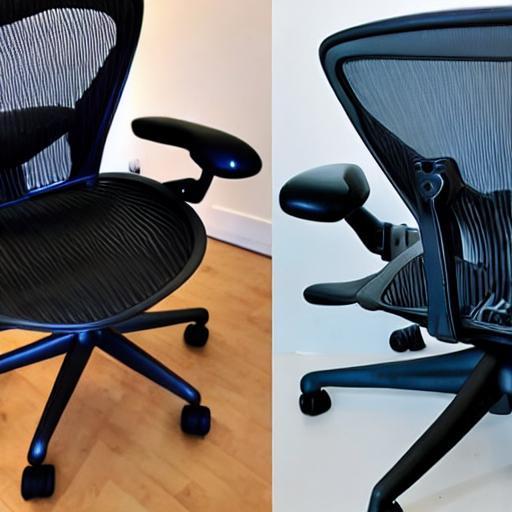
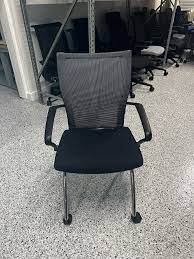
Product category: items_chair
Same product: no